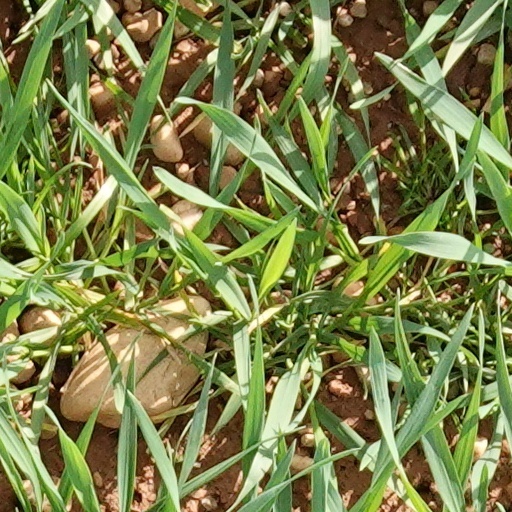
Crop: wheat